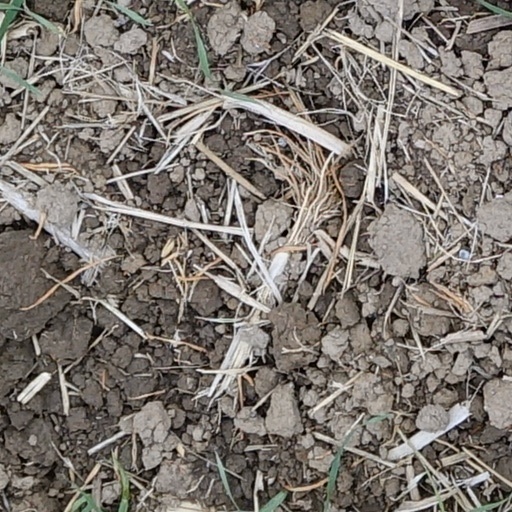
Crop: wheat